British Army mess dress

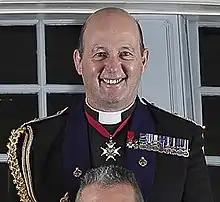
Chaplain General David Coulter

Double-breasted royal blue mess jacket with two rows of four gold regimental buttons on either side, peaked lapels, and scarlet facings, worn unbuttoned, and royal blue shoulder straps, and a row of three gold buttons on each cuff, arranged vertically. Senior NCO's mess jackets are the same except that the mess jacket has a shawl collar and there are three buttons on each side of the jacket rather than four, and rank stripes are worn on the right upper arm, and the buttons on the cuffs are smaller (female Senior NCO's mess jackets do not have cuff buttons). A royal blue waistcoat is worn with both variations.